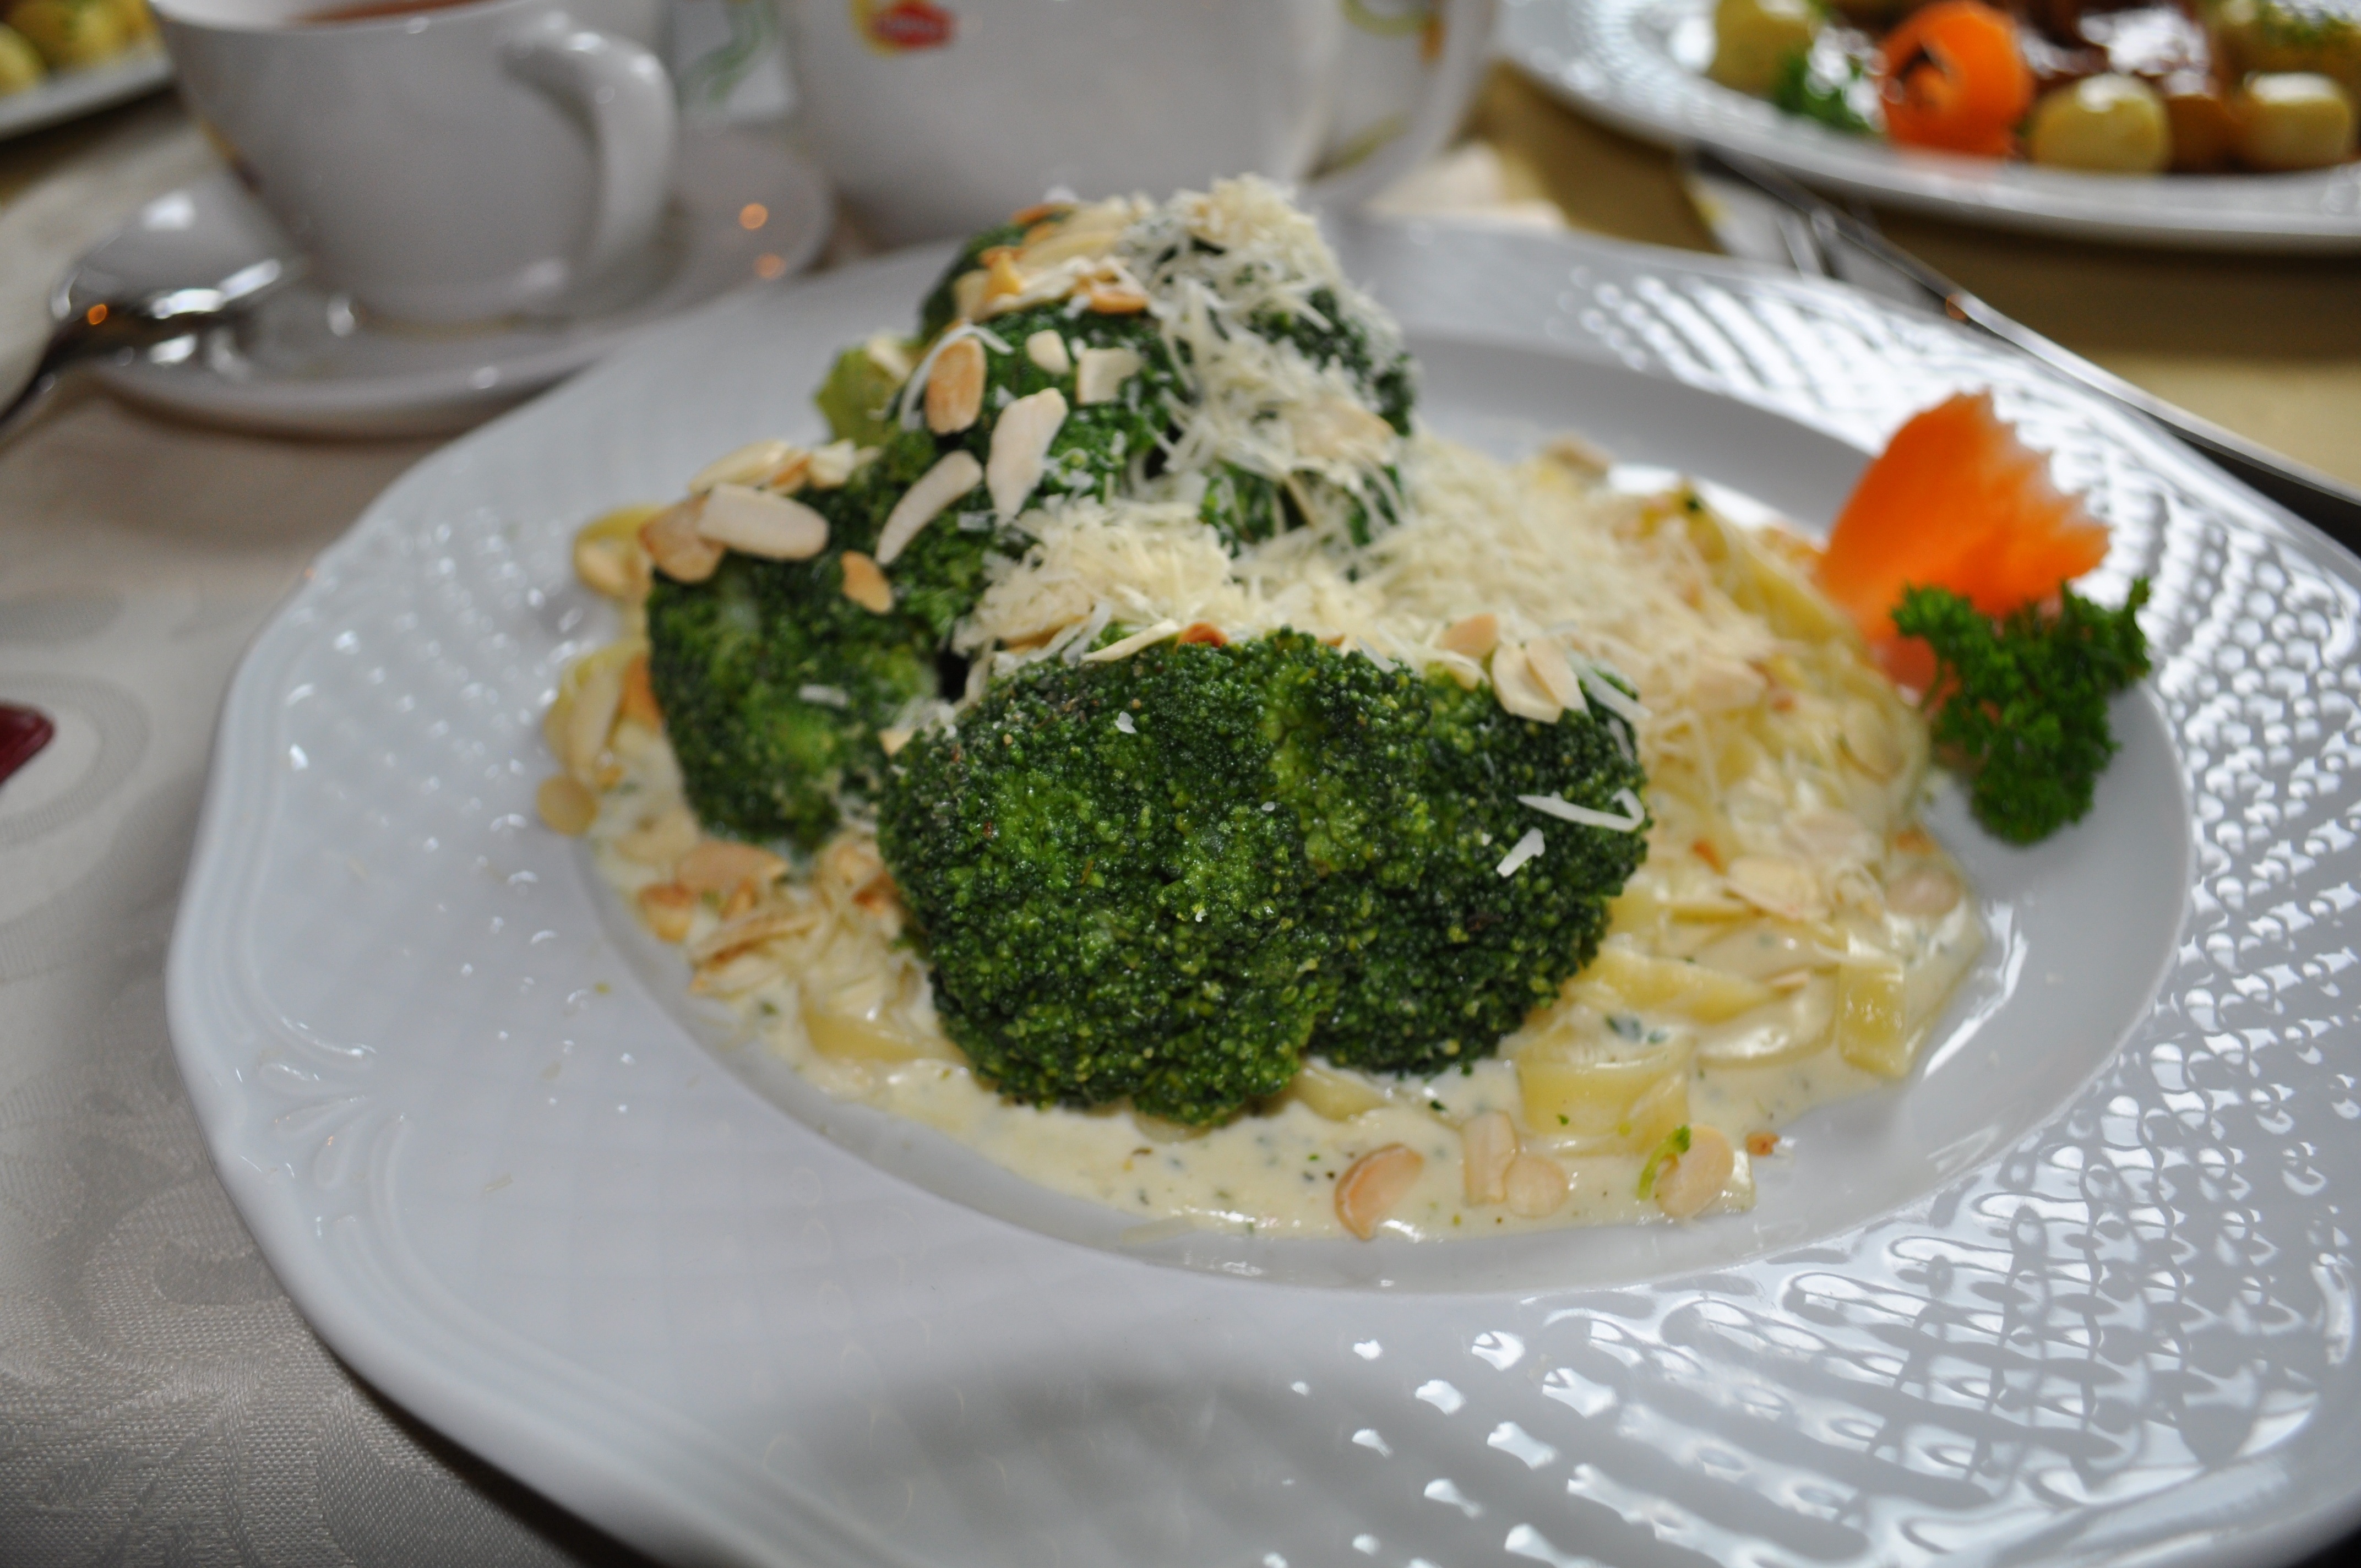
dish, meal, food, plate, recipe, breakfast, lunch, cuisine, asian food, vegetables, vegetarian food, vegetarianism, leaf vegetable